Vanth (moon)

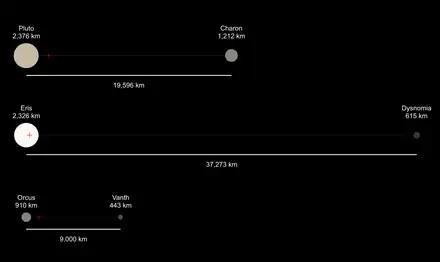
Diagram of the three largest binary trans-Neptunian dwarf planets and their satellites with true colors, diameters, and distances to scale. Each system's barycenter position marked is in red crosshairs.

, the most accurate estimate for Vanth's diameter is , determined from a stellar occultation in 2017. This estimate is consistent with the previous estimate of from thermal emission measurements by the Atacama Large Millimeter Array (ALMA) in 2016. Both estimates show that Vanth is roughly half of Orcus's diameter and is the third-largest known moon of a trans-Neptunian object, after Charon and Dysnomia.